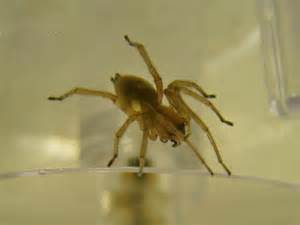
Label: spider